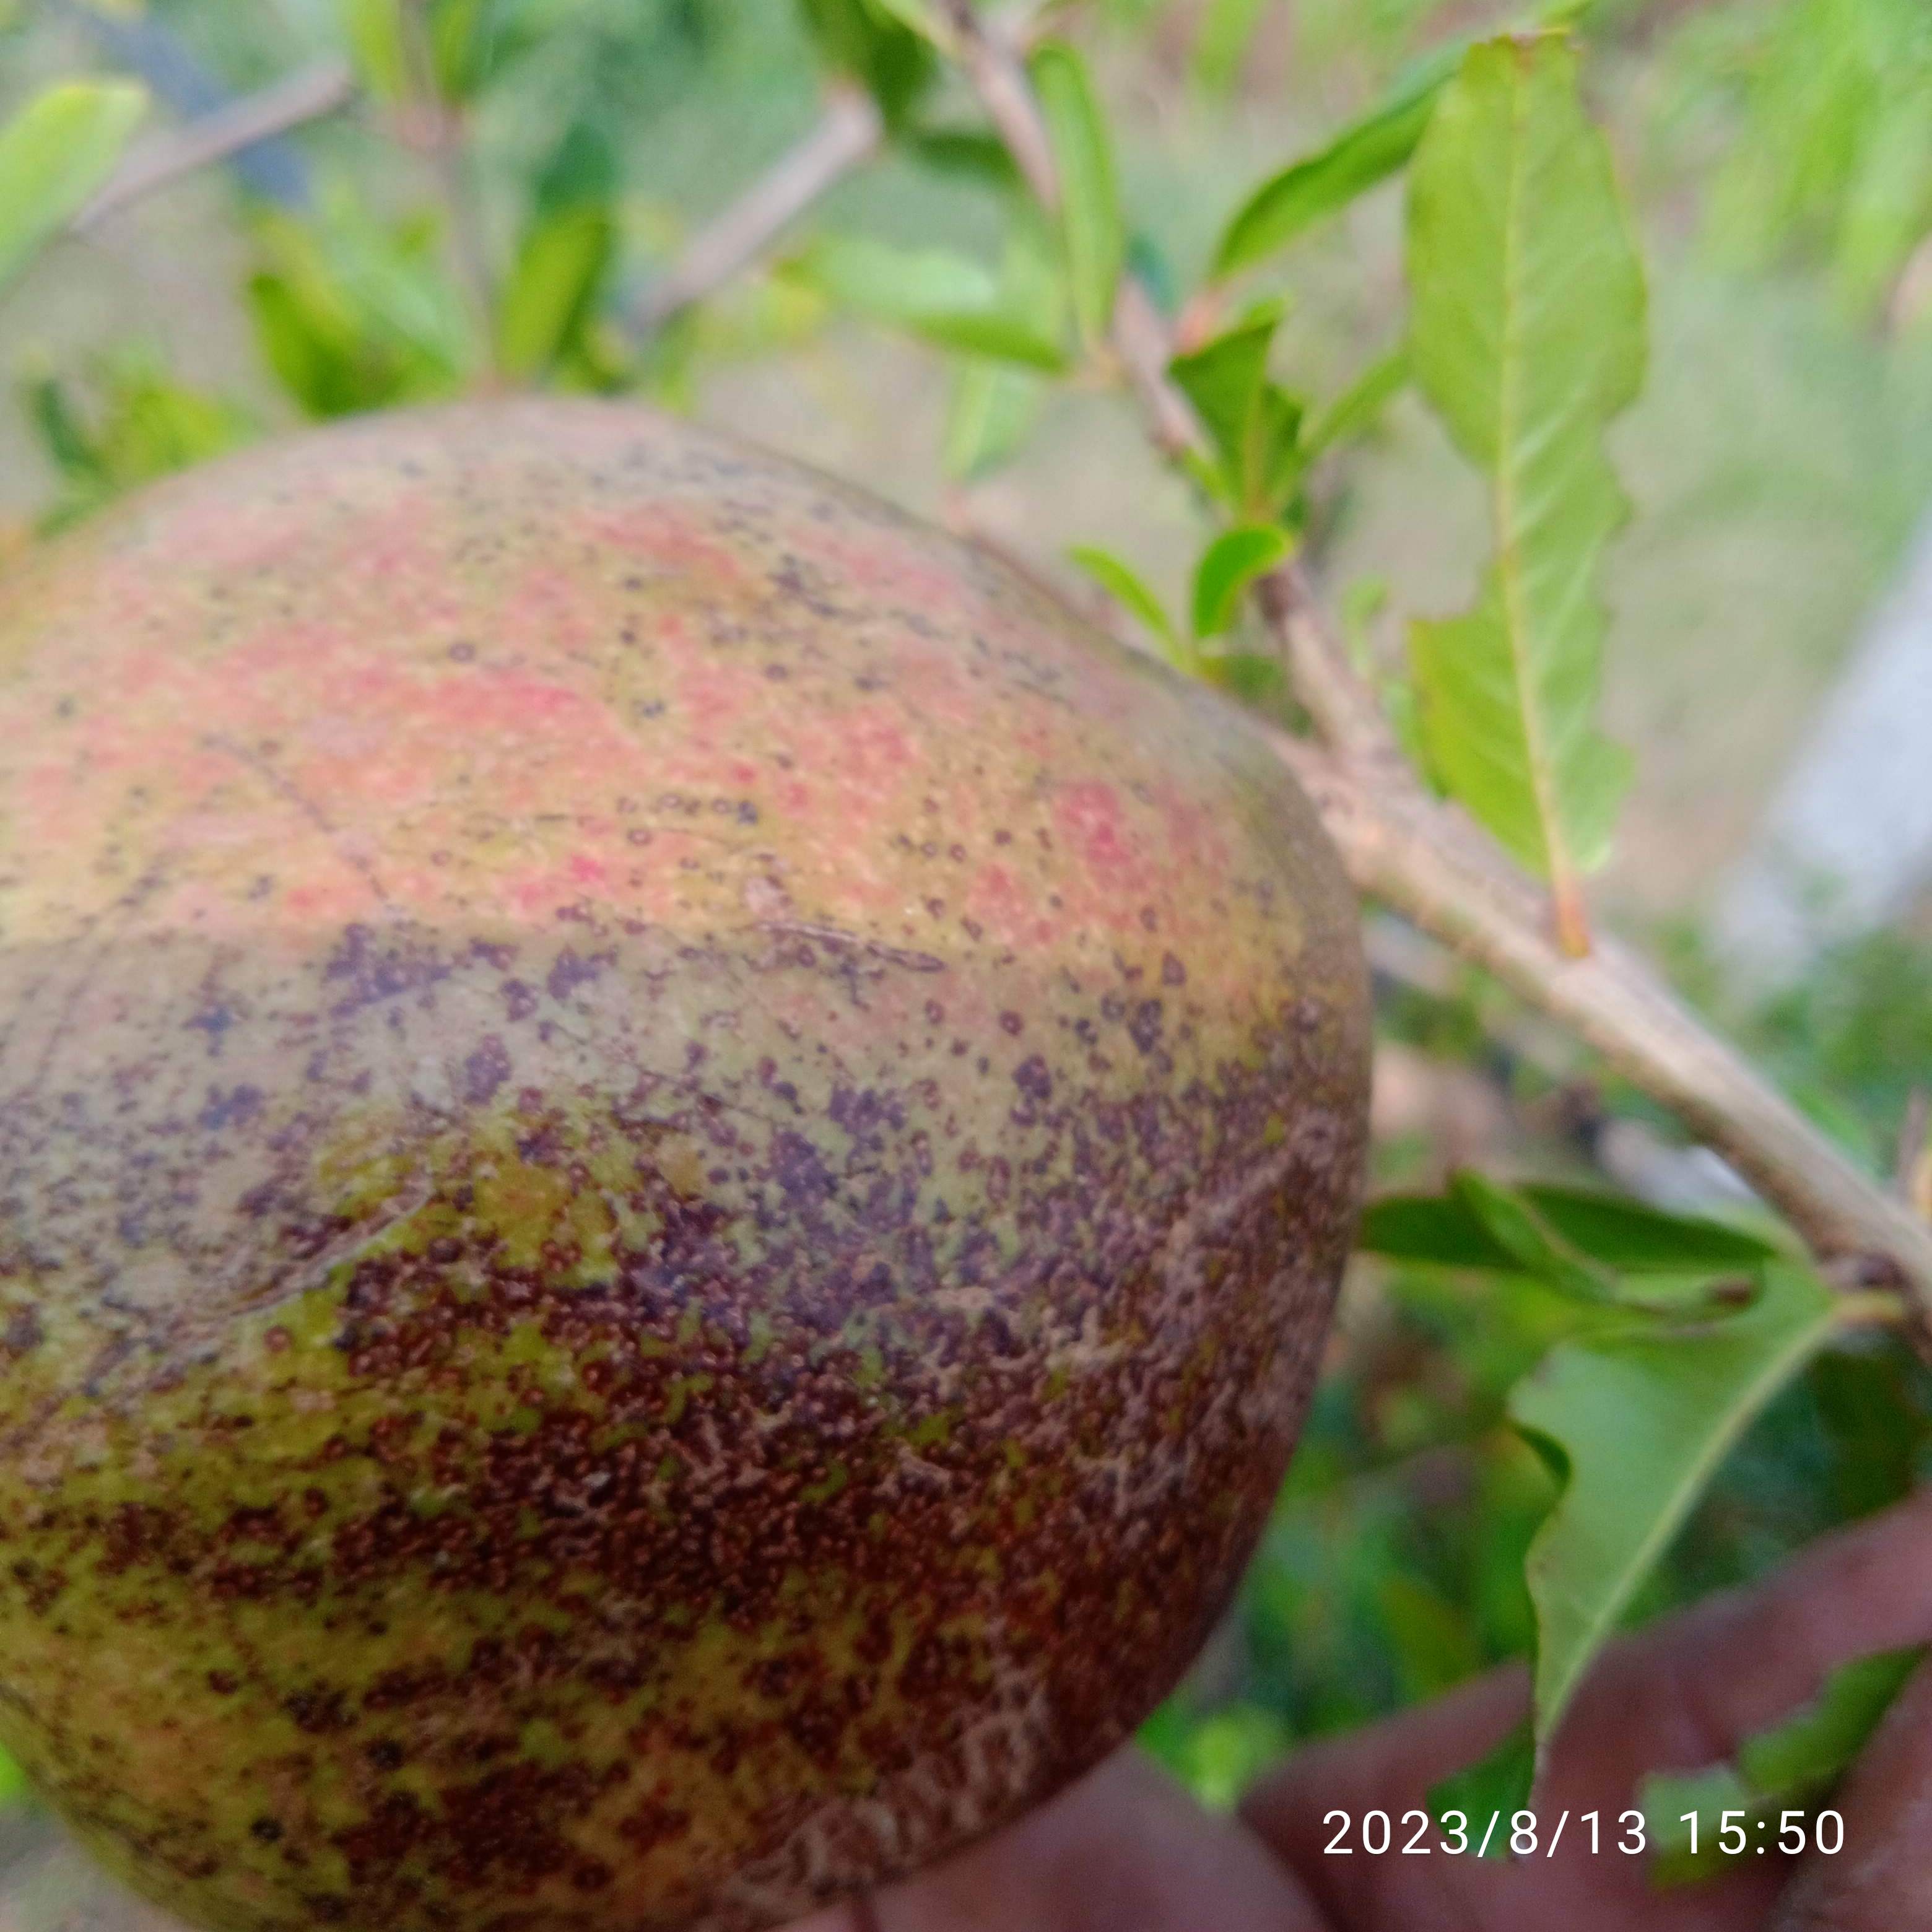
Label: Cercospora